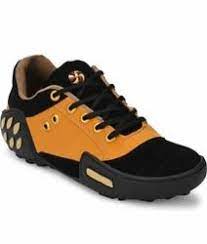
Label: Boat